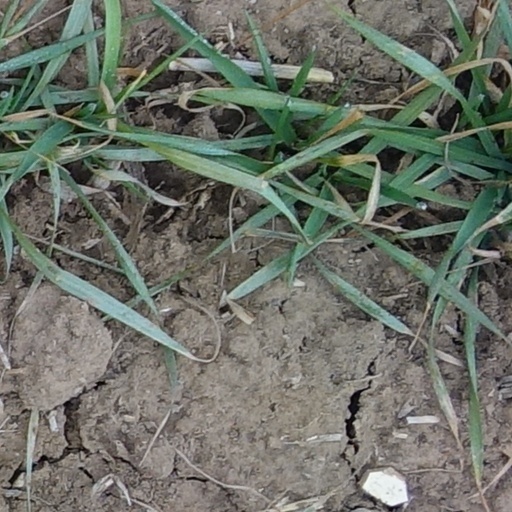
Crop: wheat